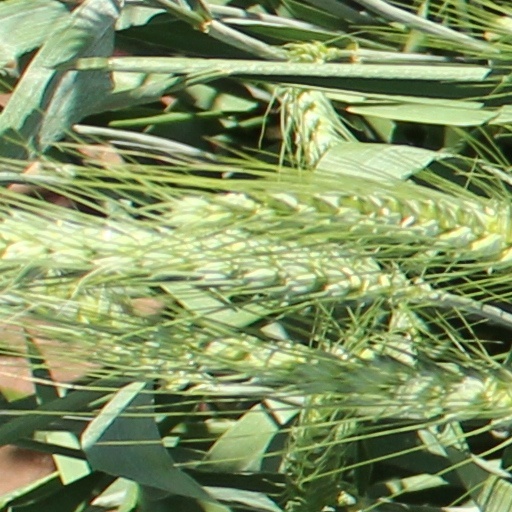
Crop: wheat